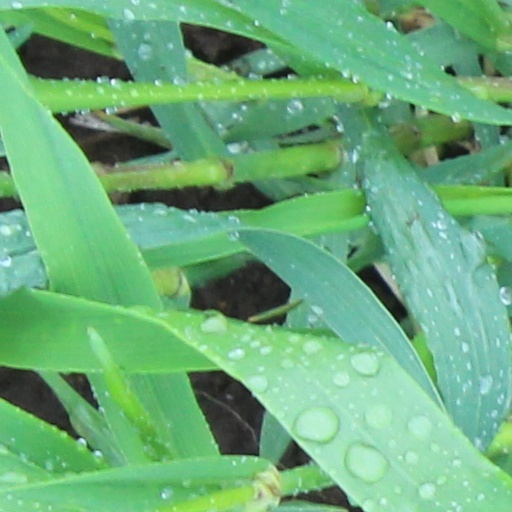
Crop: wheat